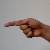
The image shows a hand gesture representing the letter 'G' in Indian Sign Language.